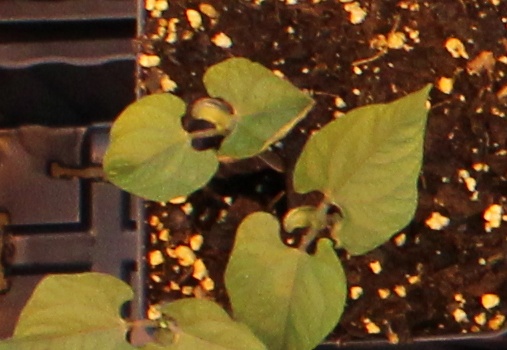
Label: Blackbean